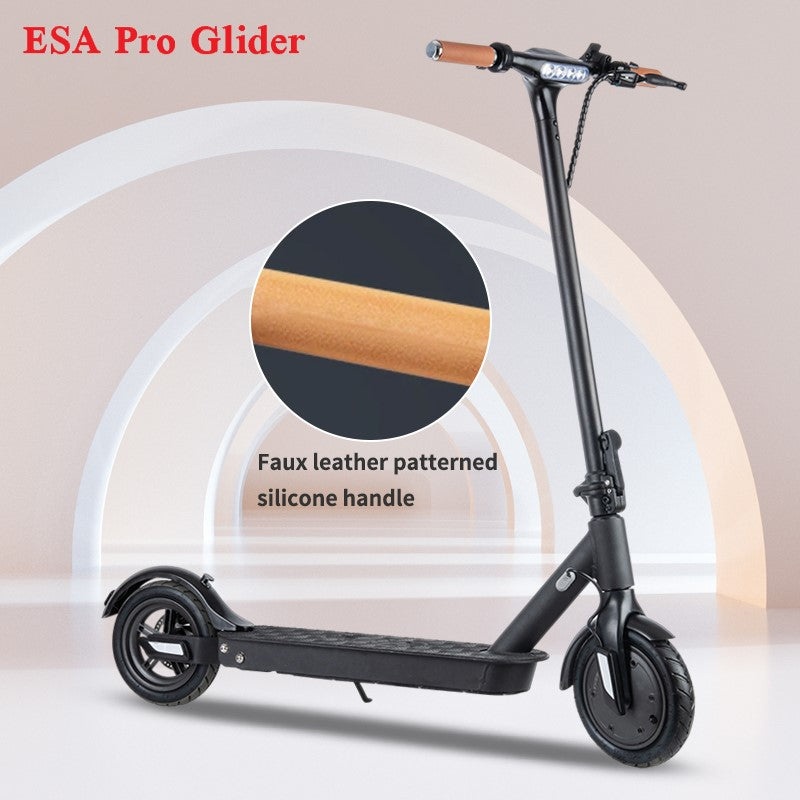
ESA Pro Glider Electric Scooter - 10" Wheel 750W 36V 10Ah
ESA Pro Glider Electric Scooter – The Ultimate in Safety, Power, and Comfort Take your daily journey to the next level with the ESA Pro Glider Electric Scooter, your ultimate companion for modern city exploration. Combining cutting-edge technology, style, and safety, the ESA Pro Glider offers a smooth, powerful, and efficient ride, making it the ideal choice for urban commuting or weekend adventures. Enhanced Performance The ESA Pro Glider is powered by a robust up to 750 W power brushless motor that delivers exceptional power and performance. Paired with a high-capacity 36V 10Ah lithium battery , this electric scooter offers an impressive range on a single charge, allowing you to take longer trips and enjoy extended rides without worrying about frequent recharging. Sleek and Stylish Design Not just a mode of transportation but a fashion statement, the ESA Pro Glider features a modern, sleek design. Its minimalistic frame and stylish colour scheme make it stand out wherever you ride. The 10-inch honeycomb solid tyres add to its bold look and also enhance the riding experience, offering added durability and smoother rides on different terrains. Speed and Range to Meet Your Needs Reach speeds of 10, 20, or 25 km/h , providing you with the flexibility to choose a speed that matches your safety and needs. Whether you're cruising through the city or taking a leisurely ride in the park, the ESA Pro Glider offers the perfect balance of speed and control. With its extended ~ 30 km range , this scooter is ideal for both short commutes and longer excursions. Safety First Your safety is our priority. The ESA Pro Glider is designed with safety in mind, featuring front and rear disc brakes for reliable stopping power. The 10-inch honeycomb solid tyres provide excellent stability and traction, ensuring a smooth ride on various surfaces, from city streets to paved paths. Plus, the easy-to-read backlit LED display gives you real-time updates on speed, battery level, and other essential stats, so you're always in control of your ride. Comfort and Usability The ESA Pro Glider is designed for riders with a height range of 130-180 cm and a maximum weight capacity of 100 kg . With its intuitive LED display , you’ll have vital information such as speed, battery level, and ride mode visible at a glance, ensuring a smooth, stress-free ride. The scooter also features an easy 2-step folding mechanism , making it compact and easy to store when you're not on the go. Why Choose the ESA Pro Glider Electric Scooter? The ESA Pro Glider isn’t just an electric scooter; it's a versatile solution for your urban mobility needs. With its powerful motor, extended battery life, advanced safety features, and stylish design, it’s the perfect companion for those who demand both performance and convenience from their daily rides. Upgrade your commute and enjoy the convenience, fun, and eco-friendliness of the ESA Pro Glider Electric Scooter today! Specifications: Max Speed : 10/20/25 km/h (Selectable Riding Modes) Max Range : ~30 km Climbing Angle : 12-13 degree Motor : up to 750W Brushless Motor Battery Capacity : 36V 10Ah (360Wh) Charger Input Voltage : AC 100-240 V, 50-60 Hz Smart Battery Management System : Yes (for extended battery life and safety) Australian Standard Compliance : Yes Battery motor driving rated power 400W and peak power 750 W Tyres: Tire Type : Honeycomb Solid Tire Tire Size : 10 inches (25.4 cm) Rider Information: Max Rider Weight : 120 kg Other Features: Folding Mechanism : Easy 2-step folding for compact storage Riding Modes : 3 Riding Modes (10 km/h, 20 km/h, 25 km/h) Reflectors : Yes 1-Year Standard Warranty Australian Standard Battery and Charger Important Notes Before Riding: Always ride with caution and wear a helmet and protective gear. Check local regulations, as each state in Australia has different rules for electric scooter use. This may include registration requirements or designated areas where riding is permitted. The ESA Pro Glider is best suited for smooth, dry, paved surfaces. Always ride safely and in compliance with local laws and conditions. Performance can vary depending on factors like rider weight, terrain, battery life, and weather conditions. Note : The ESA Pro Glider is the perfect scooter for riders seeking enhanced comfort, power, and style for their daily commutes and adventures. Start your smarter, greener journey today!
Brand: Australia hoverboards
Category: Sporting Goods > Outdoor Recreation > Riding Scooters > E-Scooters > Commuter E-Scooters